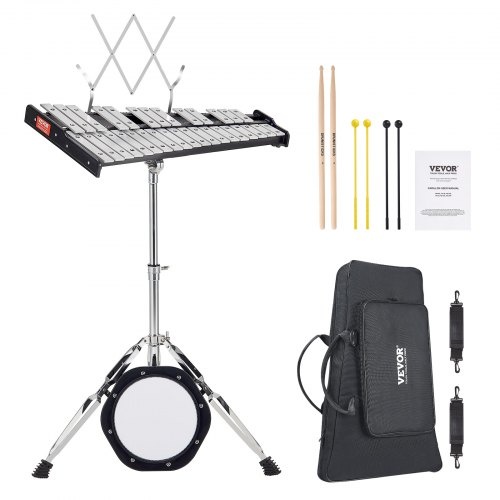
32 Note Glockenspiel Xylophone Bell Kit, Professional Percussion Instrument Set with Mallets, Drum Sticks, Music Stand,  8" Practice Pad, Adjustable Stand and Carrying Bag for Students & Adults
32 Note Glockenspiel Xylophone Bell Kit, Professional Percussion Instrument Set with Mallets, Drum Sticks, Music Stand, 8" Practice Pad, Adjustable Stand and Carrying Bag for Students & Adults Professional 32 Note Xylophone Clear and Full Sound Stable Dual-Connection Stand Portable and Easy to Store Complete Practice Accessories Total Xylophone Ensemble Compatible Stand Thread Size: 0.3 in/8 mm,Bag Material: 1200D Oxford Cloth,Gross Weight: 13.8 lbs/6.25 kg,Glockenspiel Dimensions: 23.8 x 14 x 2.2 in 605 x 356 x 55 mm,Instrument Material: Aluminum + Wood,Item Model Number: KS-32W,Stand Dimensions: 29.5 x 26.8 x 35.8 in/750 x 680 x 910 mm,Net Weight: 11.6 lbs/5.25 kg
Brand: VEVOR
Category: Arts & Entertainment > Hobbies & Creative Arts > Musical Instruments > Percussion > Glockenspiels & Xylophones > Xylophones